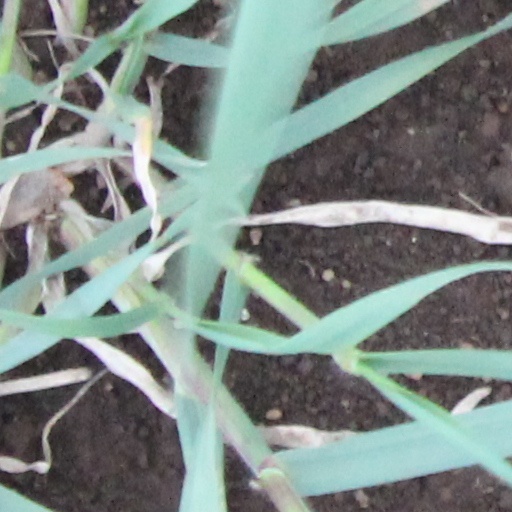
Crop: wheat